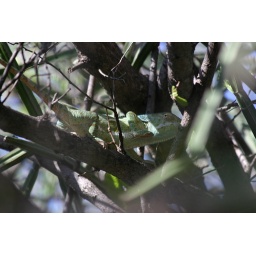
Chameleon in a tree that was right next to our lounge chairs